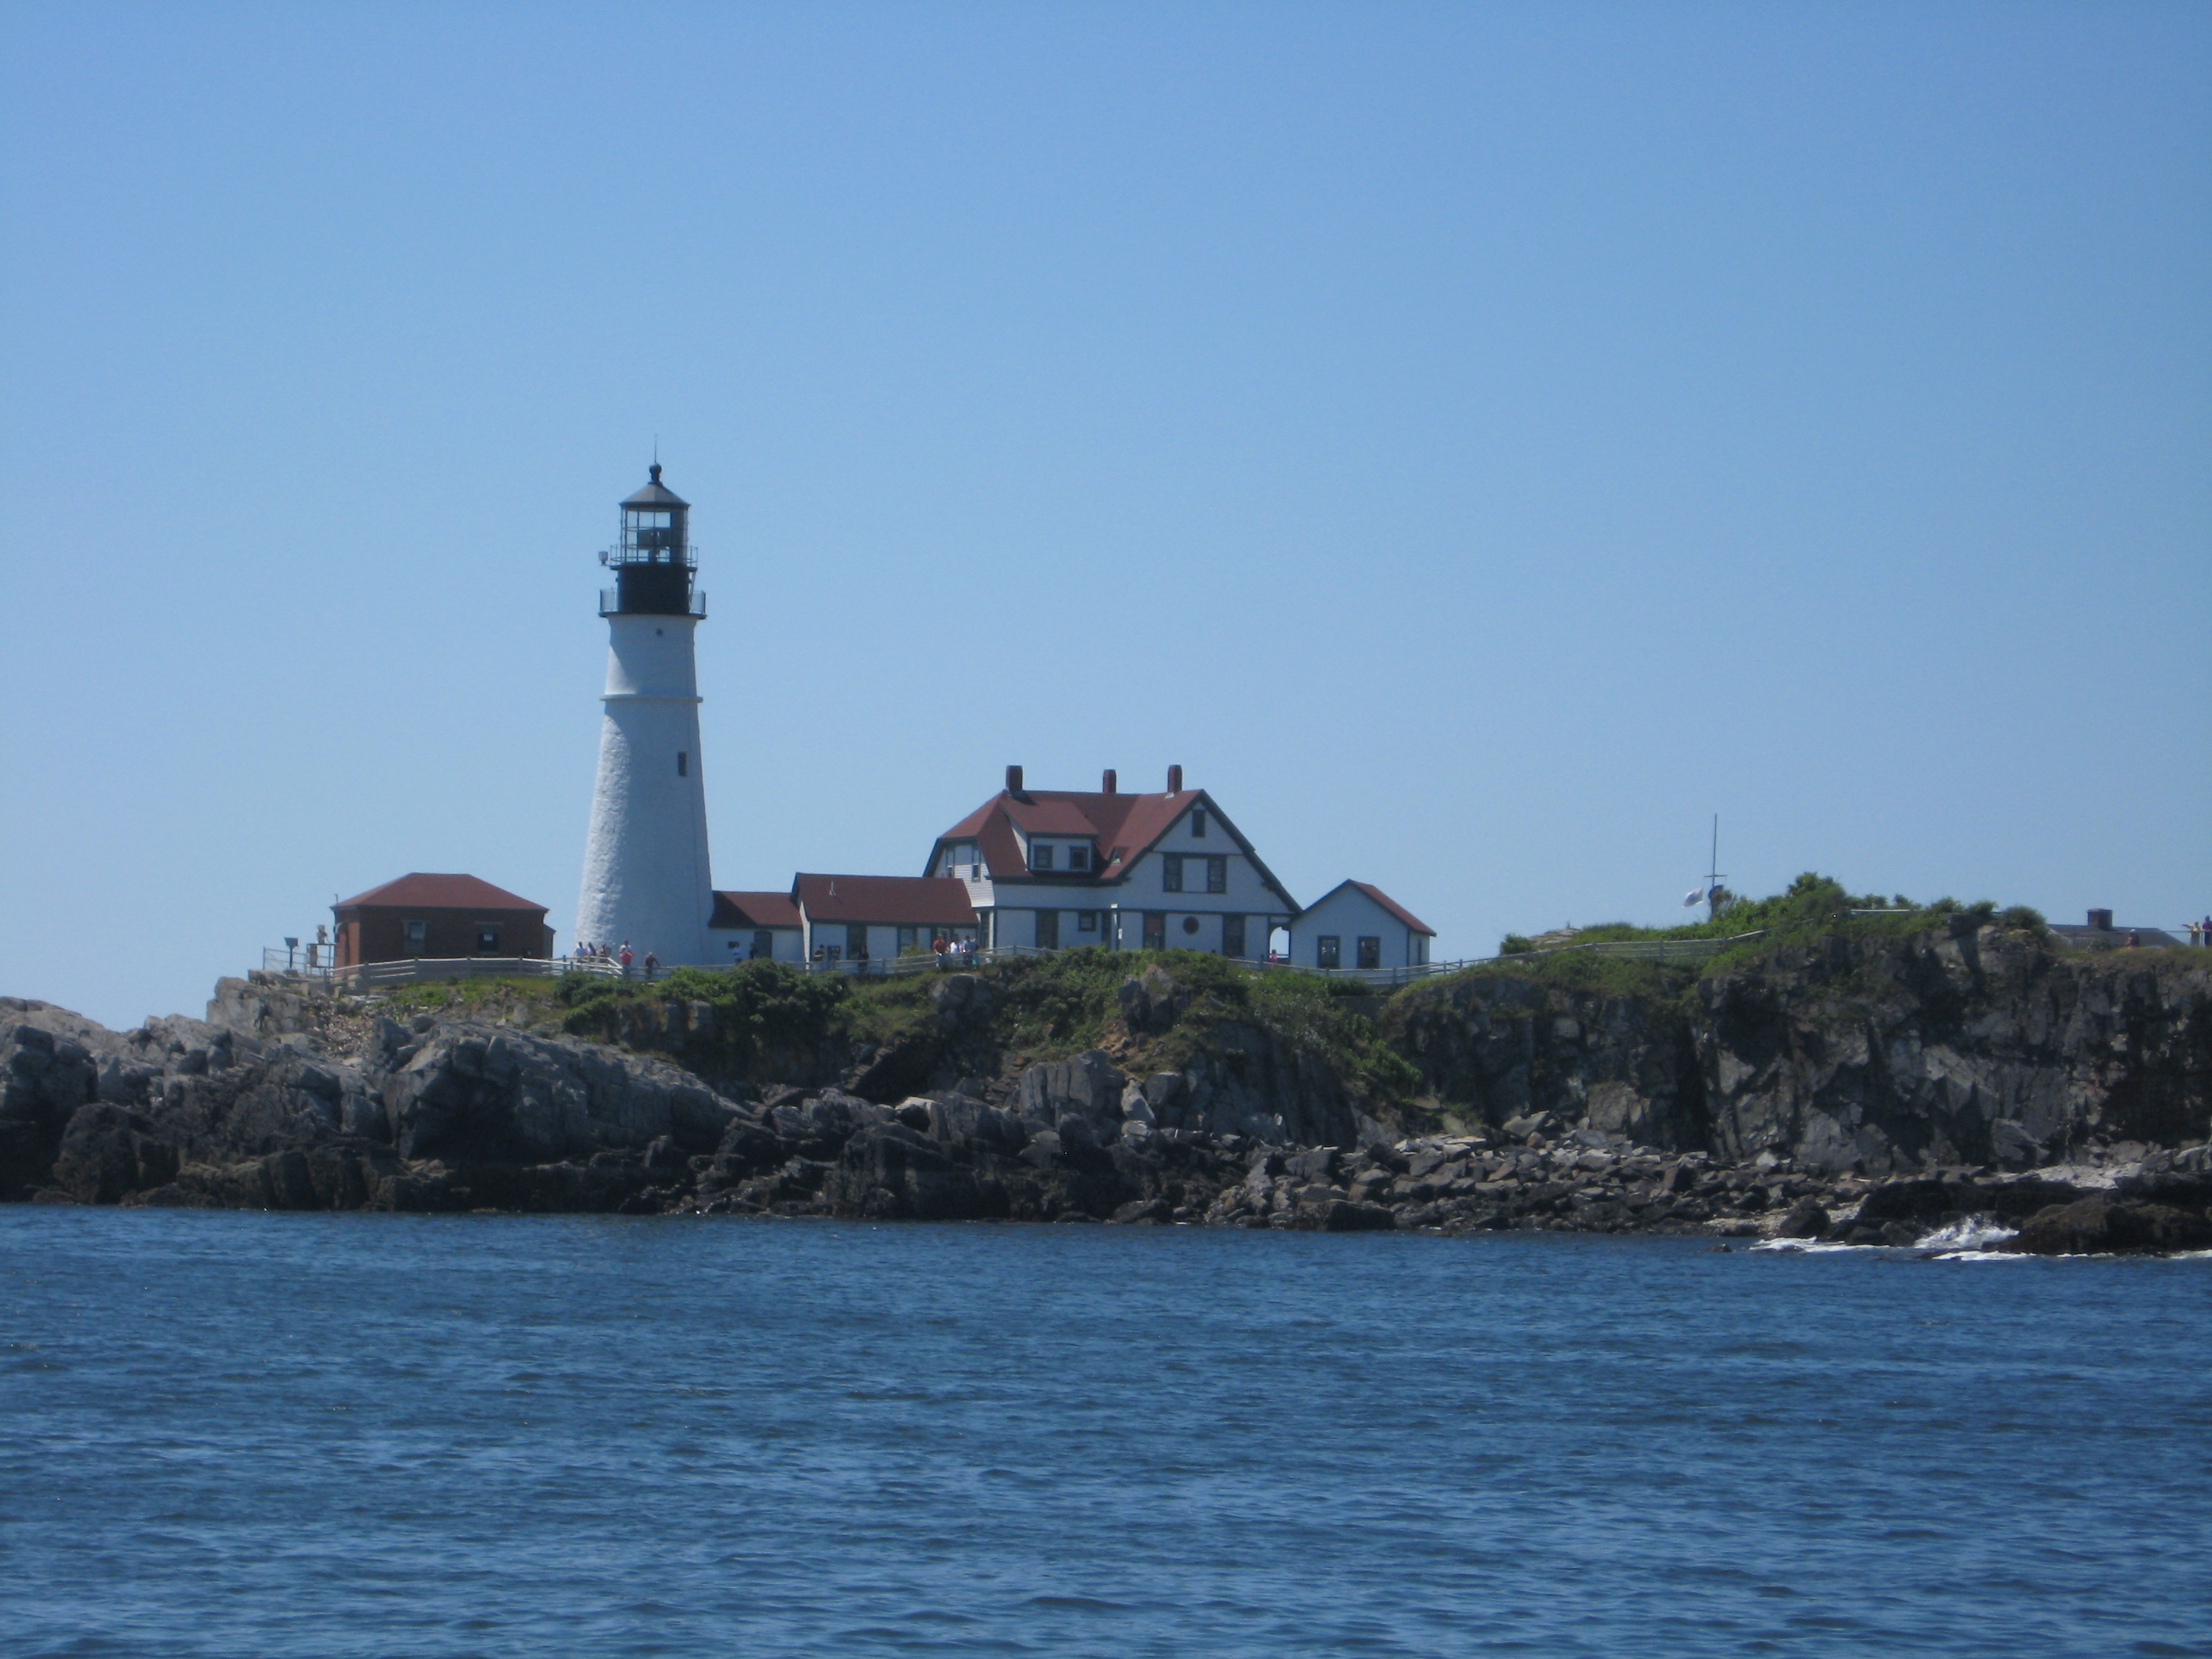
sea, coast, ocean, lighthouse, cove, tower, bay, harbor, attraction, maine, northeast, cape, cape elizabeth, portland head light